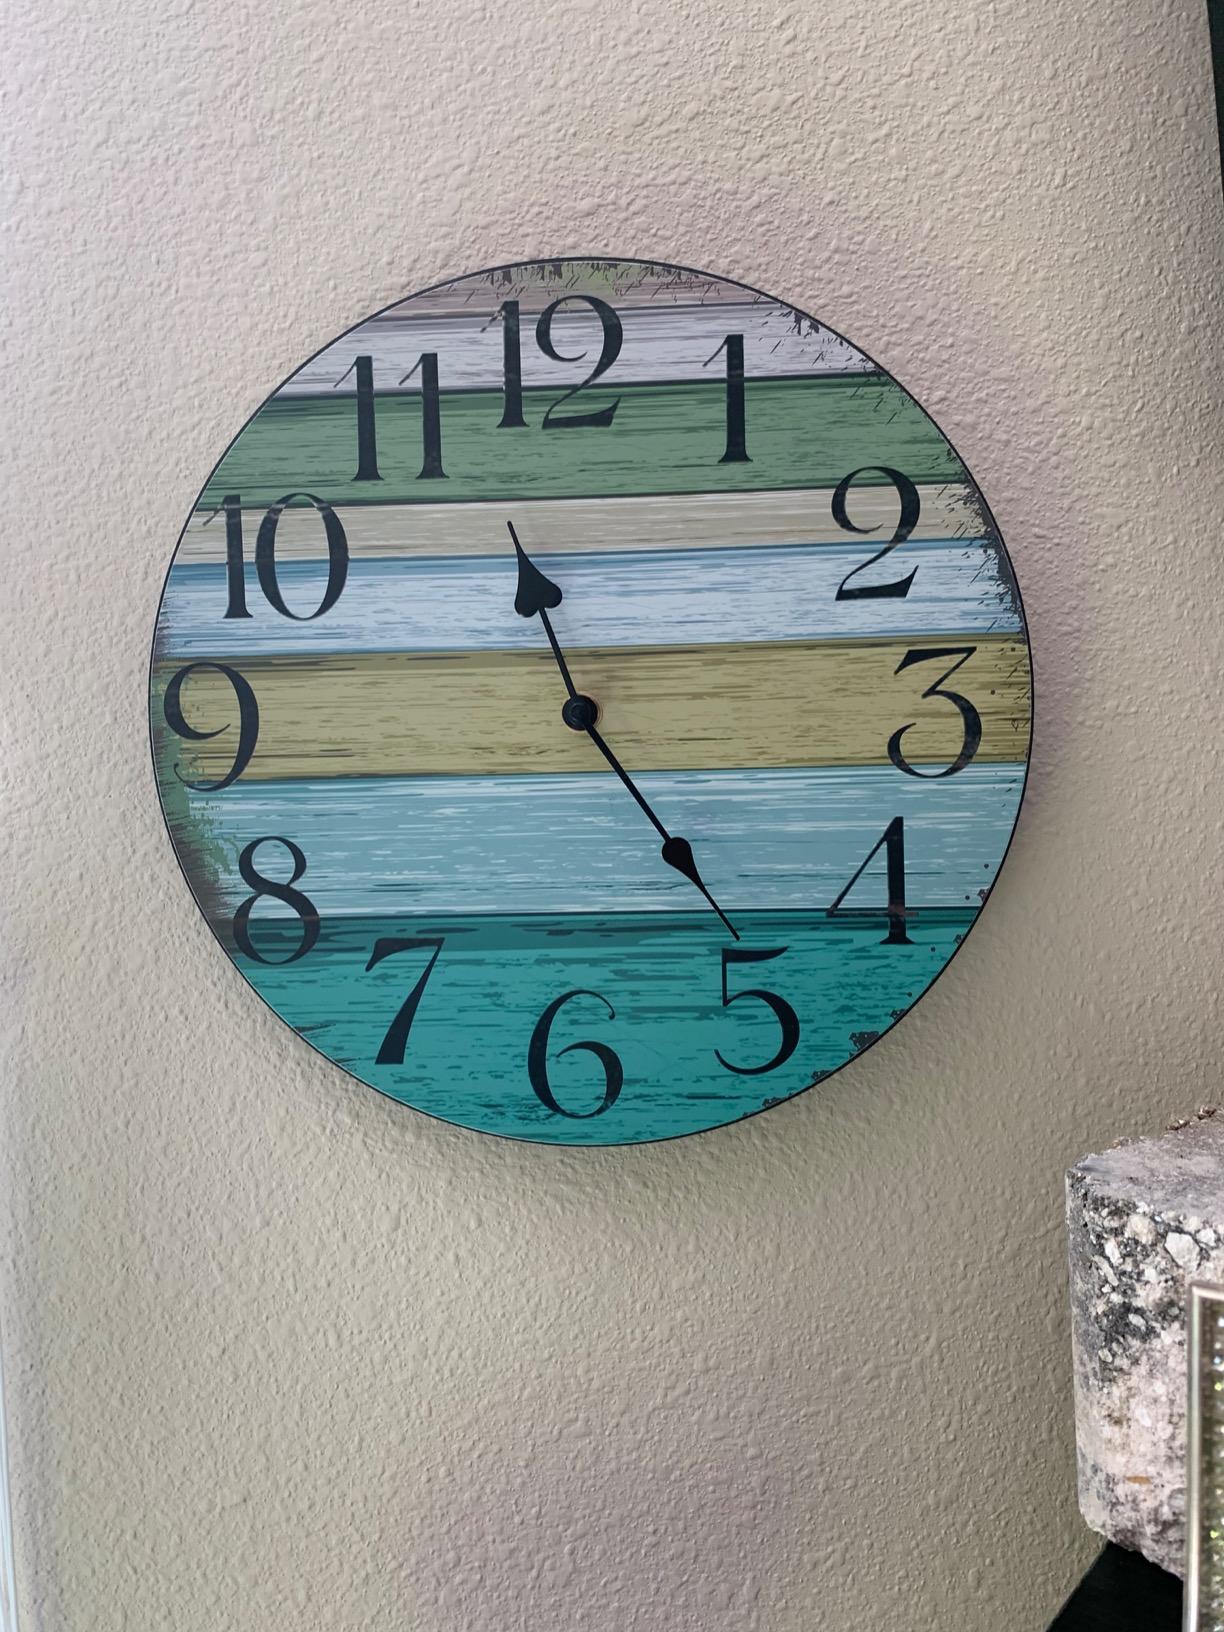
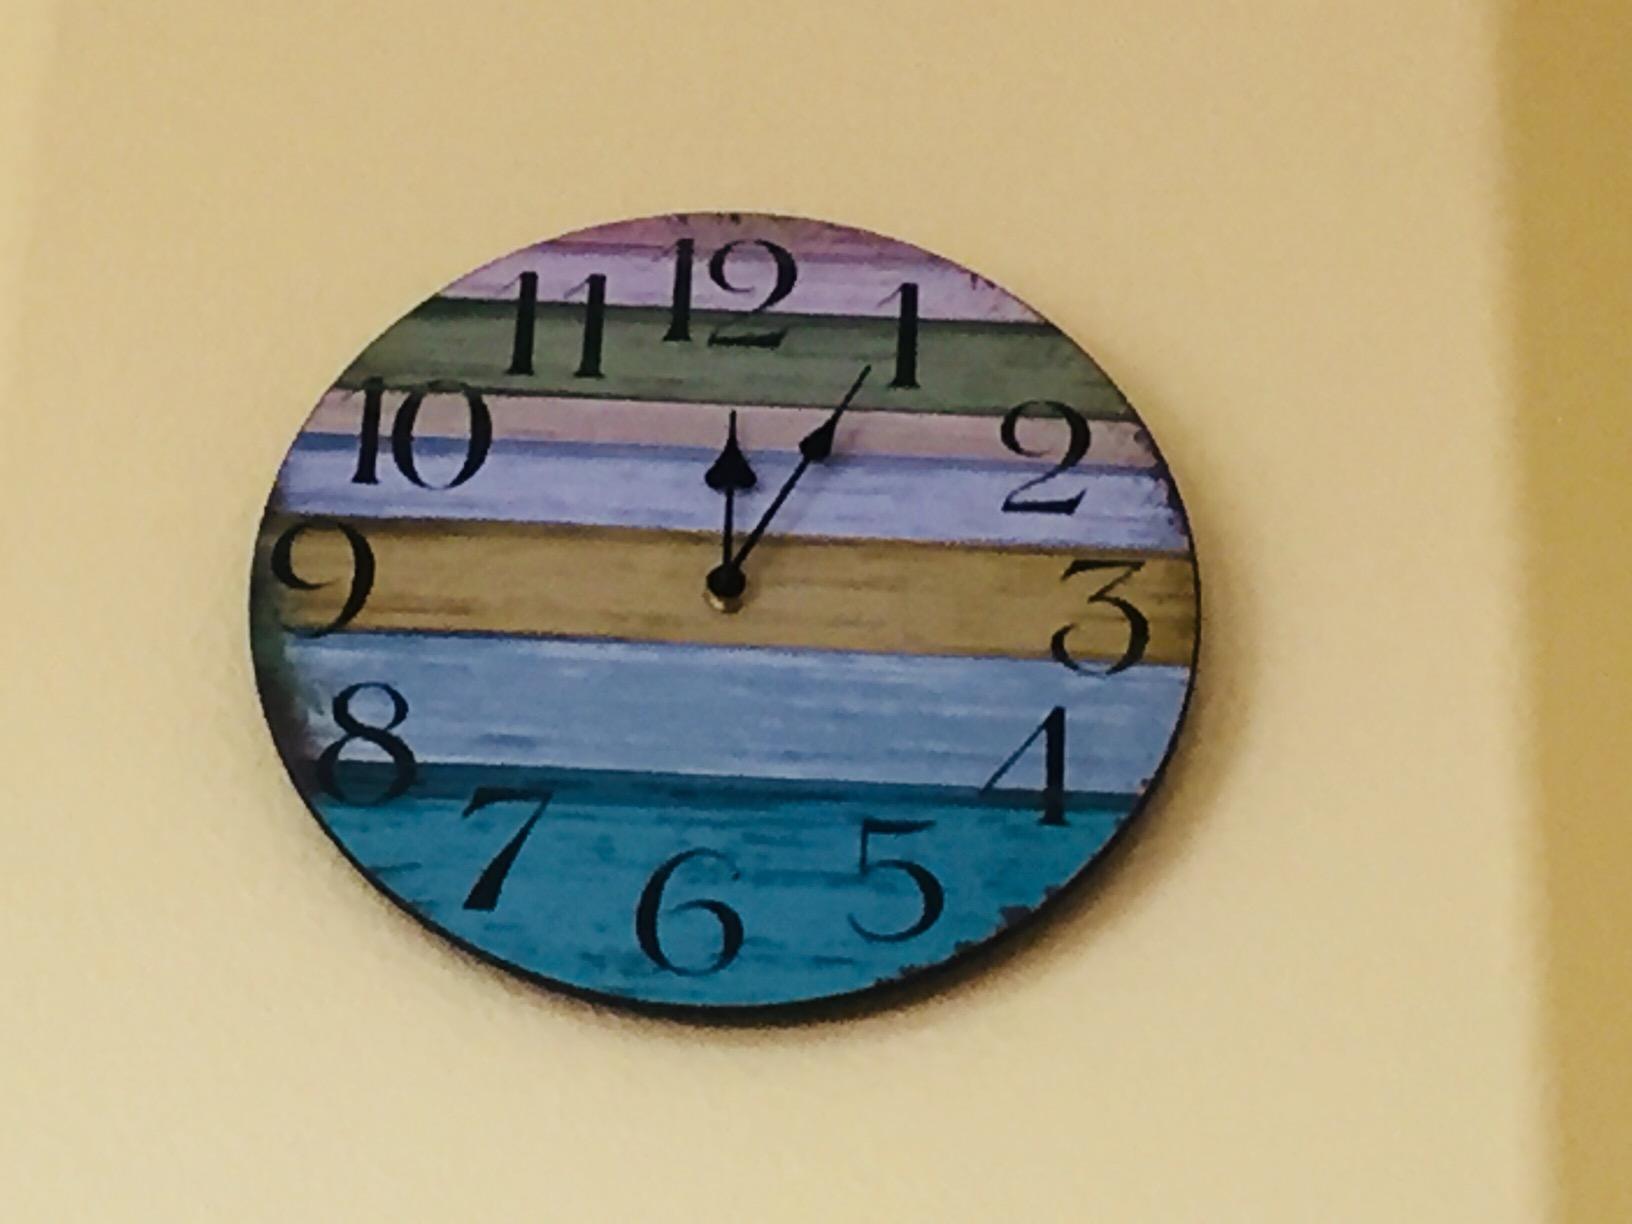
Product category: clock
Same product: yes